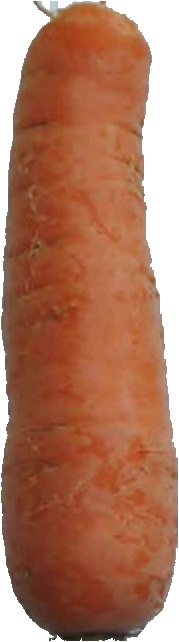
Label: carrot_1